Coventry Theatre

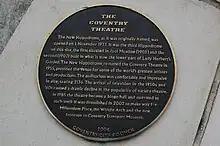
Commemorative plaque in Coventry

The Coventry Theatre was a 2,000-seat theatre located on Hales Street in Coventry, England. It opened in 1937 as the New Hippodrome and was renamed the Coventry Theatre in 1955. In 1979 it was purchased by businessman Paul Gregg and became the Coventry Apollo. It closed in 1985 with a performance by Barbara Dickson. In its later years the building became a bingo club before being demolished in 2002.